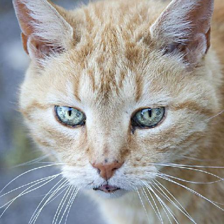
Label: animals